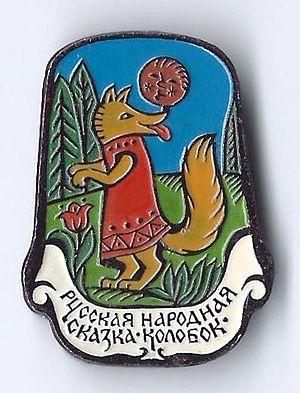
Epinglette russe ""Conte populaire russe
Kolobok est le personnage principal d'un conte sériel slave oriental du même nom : il s'agit originellement, soit d'une boule de pâte frite, soit d'une galette, qui prend vie.
Le renard, autrefois appelé goupil, est une figure culturelle ancestrale, présente dans tous les domaines, tant symboliques ou folkloriques qu'artistiques. Si, dans l'imaginaire populaire, il évoque principalement le renard commun ou Renard roux, ce nom vernaculaire peut désigner également d'autres espèces de renards.